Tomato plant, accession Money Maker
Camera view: tilt-top (135 deg); turntable rotation: 210 degrees
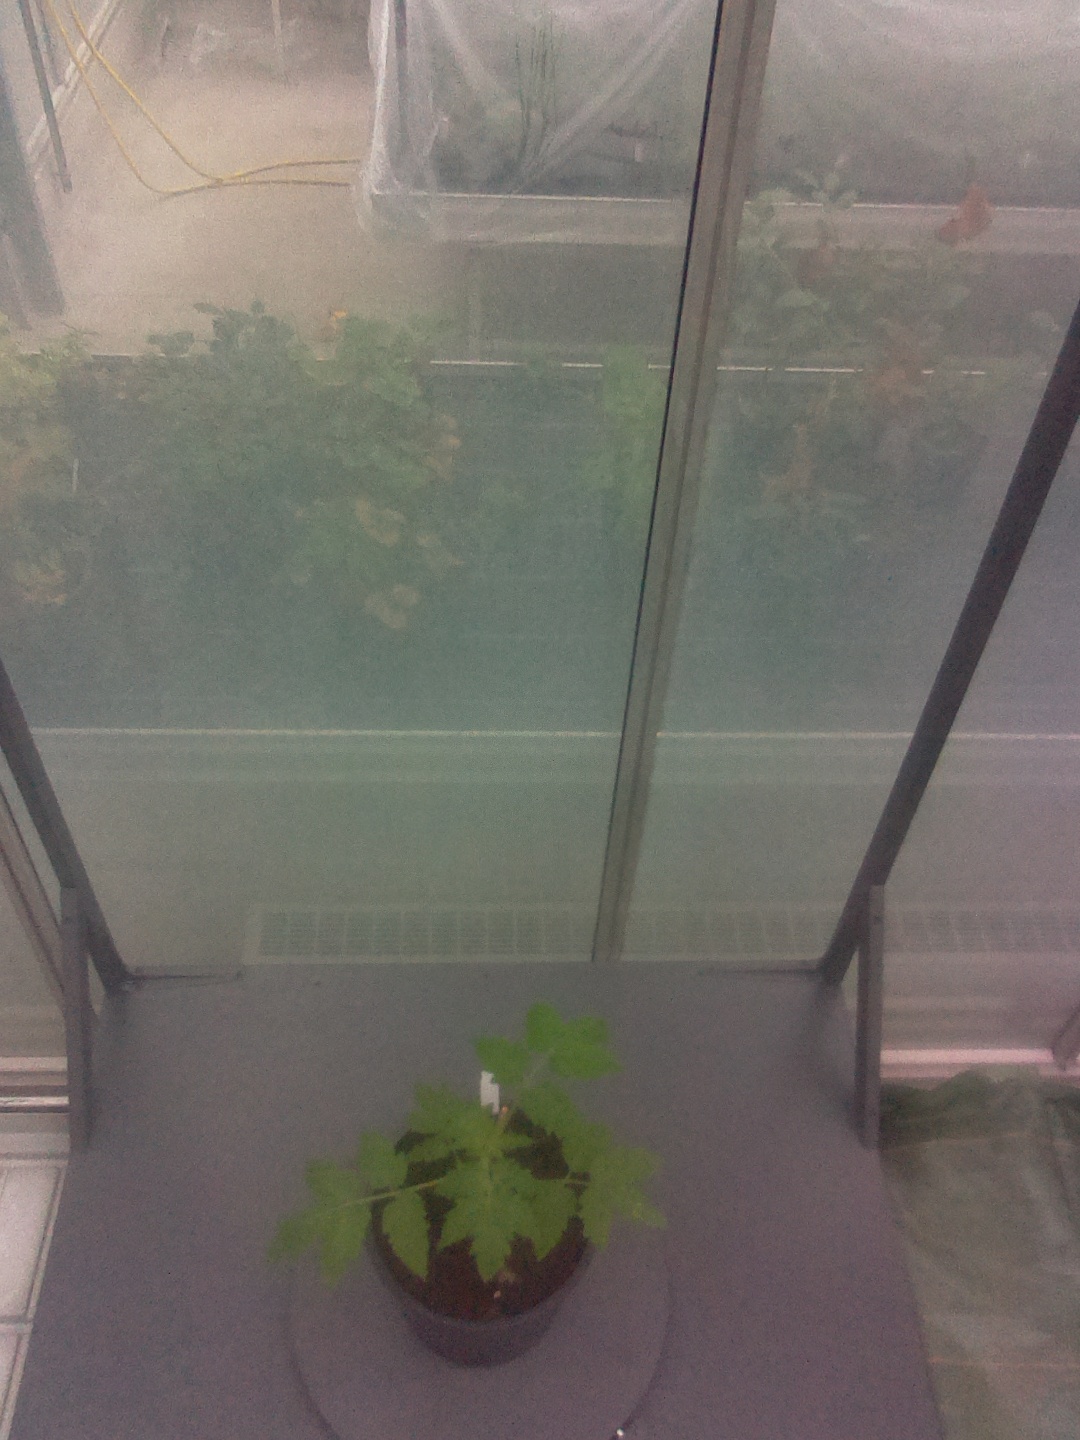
BBCH growth stage 13: 6 of true leaves visible